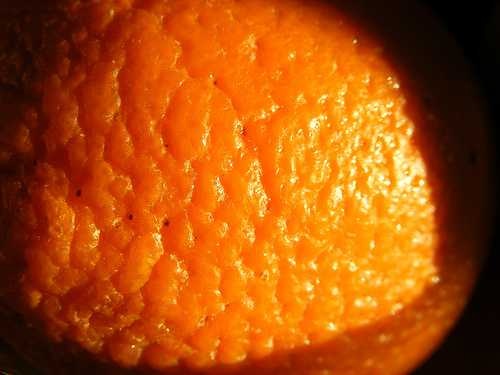
Label: Orange